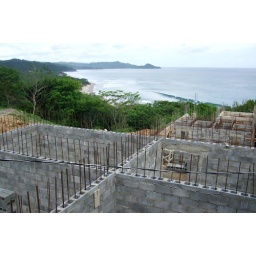
Noel Hurtado in the middle of constructing a 9,000 sq. ft. beach house perched on top of a hill.